Jochen Rindt

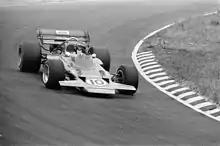
Black-and-white photograph of Rindt racing a flat and winged Formula One car through a corner

Rindt's hesitancy appeared justified when both he and Hill suffered high speed crashes at the Spanish Grand Prix at Montjuïc. In both instances, the suspension mounted wings on the cars broke off, causing accidents that could have killed either driver. The effect of the failure lifted Rindt's car off the track and into the barriers, where it collided with the stationary car of Hill, whose accident occurred at the same spot. Although Rindt only suffered a broken nose, one marshal lost an eye and another had his foot broken. Rindt was furious with Lotus's team owner, Colin Chapman, over the failure; he told a reporter after the accident: "I place the blame on him [Chapman] and rightfully so, because he should have calculated that the wing would break." In an interview on Austrian television a day later, he said: "These wings are insanity ["ein Wahnsinn"] in my eyes and should not be allowed on racing cars. ... But to get any wisdom into Colin Chapman's head is impossible." Asked whether he had lost trust in Lotus after the accident, he replied: "I never had any trust in Lotus", going on to describe his relationship with the team as "purely business". His accident left him sidelined for the , a race that Hill won.